SE Palmeiras

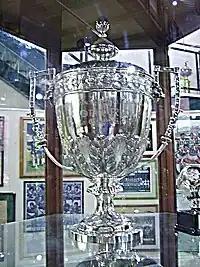
Copa Rio 1951 Trophy

In January 1951, the Brazilian sports newspaper "O Globo Sportivo" ran a lead story reporting that FIFA President Jules Rimet would grant unconditional support to holding a world club championship in Rio de Janeiro.